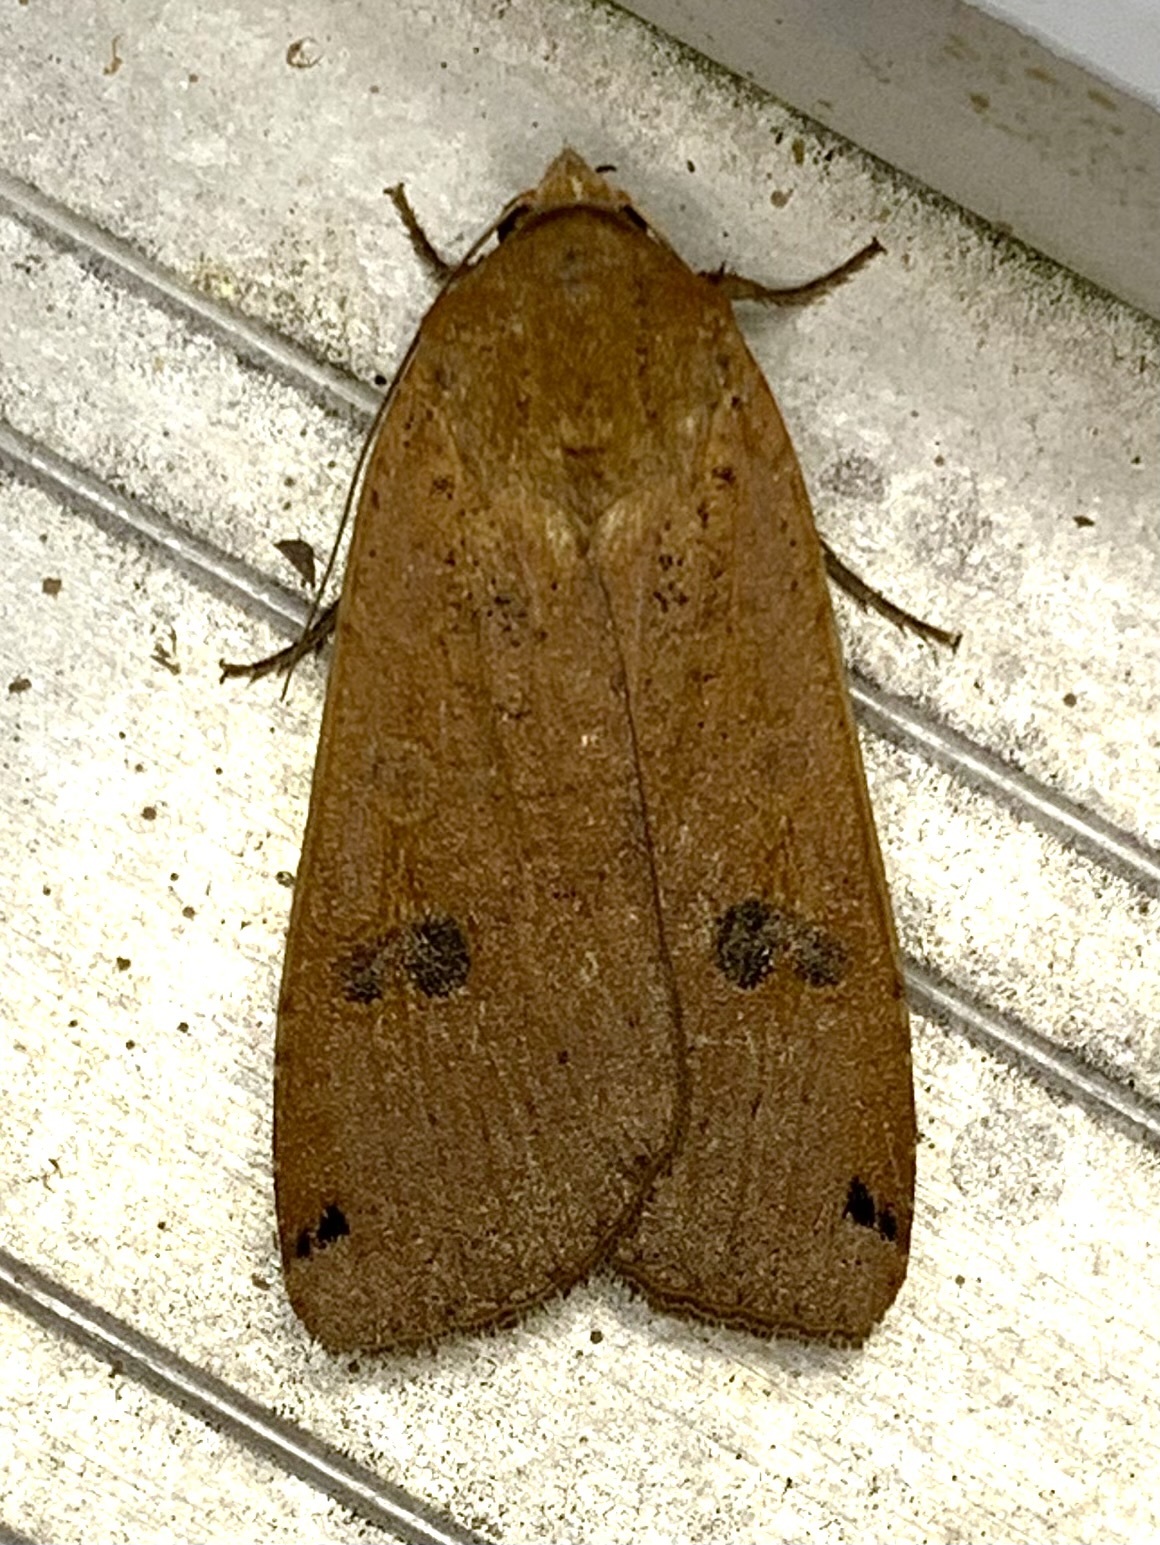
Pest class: cutworms